Red Dirt Skinners

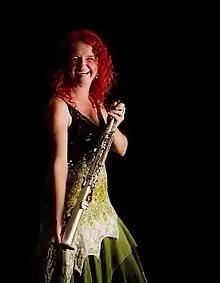
Sarah Skinner in 2017

The Red Dirt Skinners are an Anglo-Canadian multi-genre duo, who formed in 2011. The duo consists of Rob and Sarah Skinner, both multi-instrumentalists originating from South East England and now residing in Ontario, Canada.